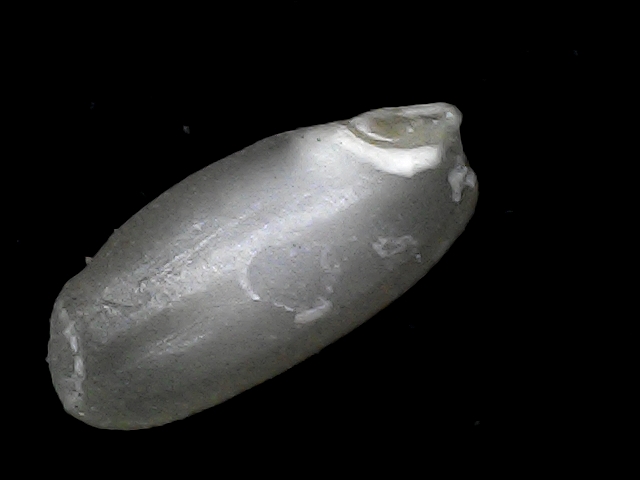
Rice variety: BD52